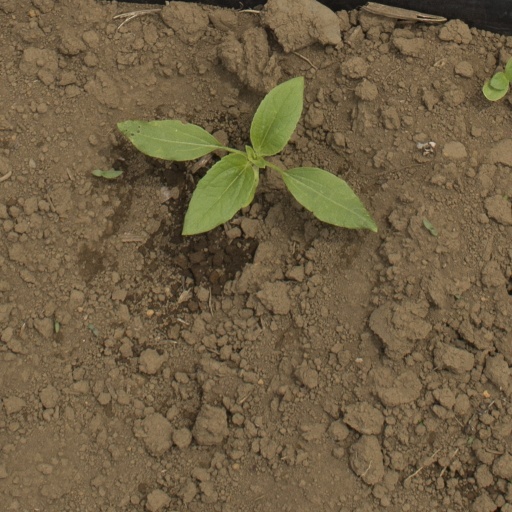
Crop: Jerusalem artichoke